I Hate Valentine's Day

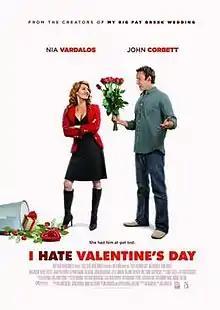
Theatrical release poster

I Hate Valentine's Day is a 2009 romantic comedy film written and directed by Nia Vardalos. The film stars Vardalos and John Corbett, previously seen together in Vardalos' hit 2002 film "My Big Fat Greek Wedding." The film was released on July 3, 2009, by IFC Films.